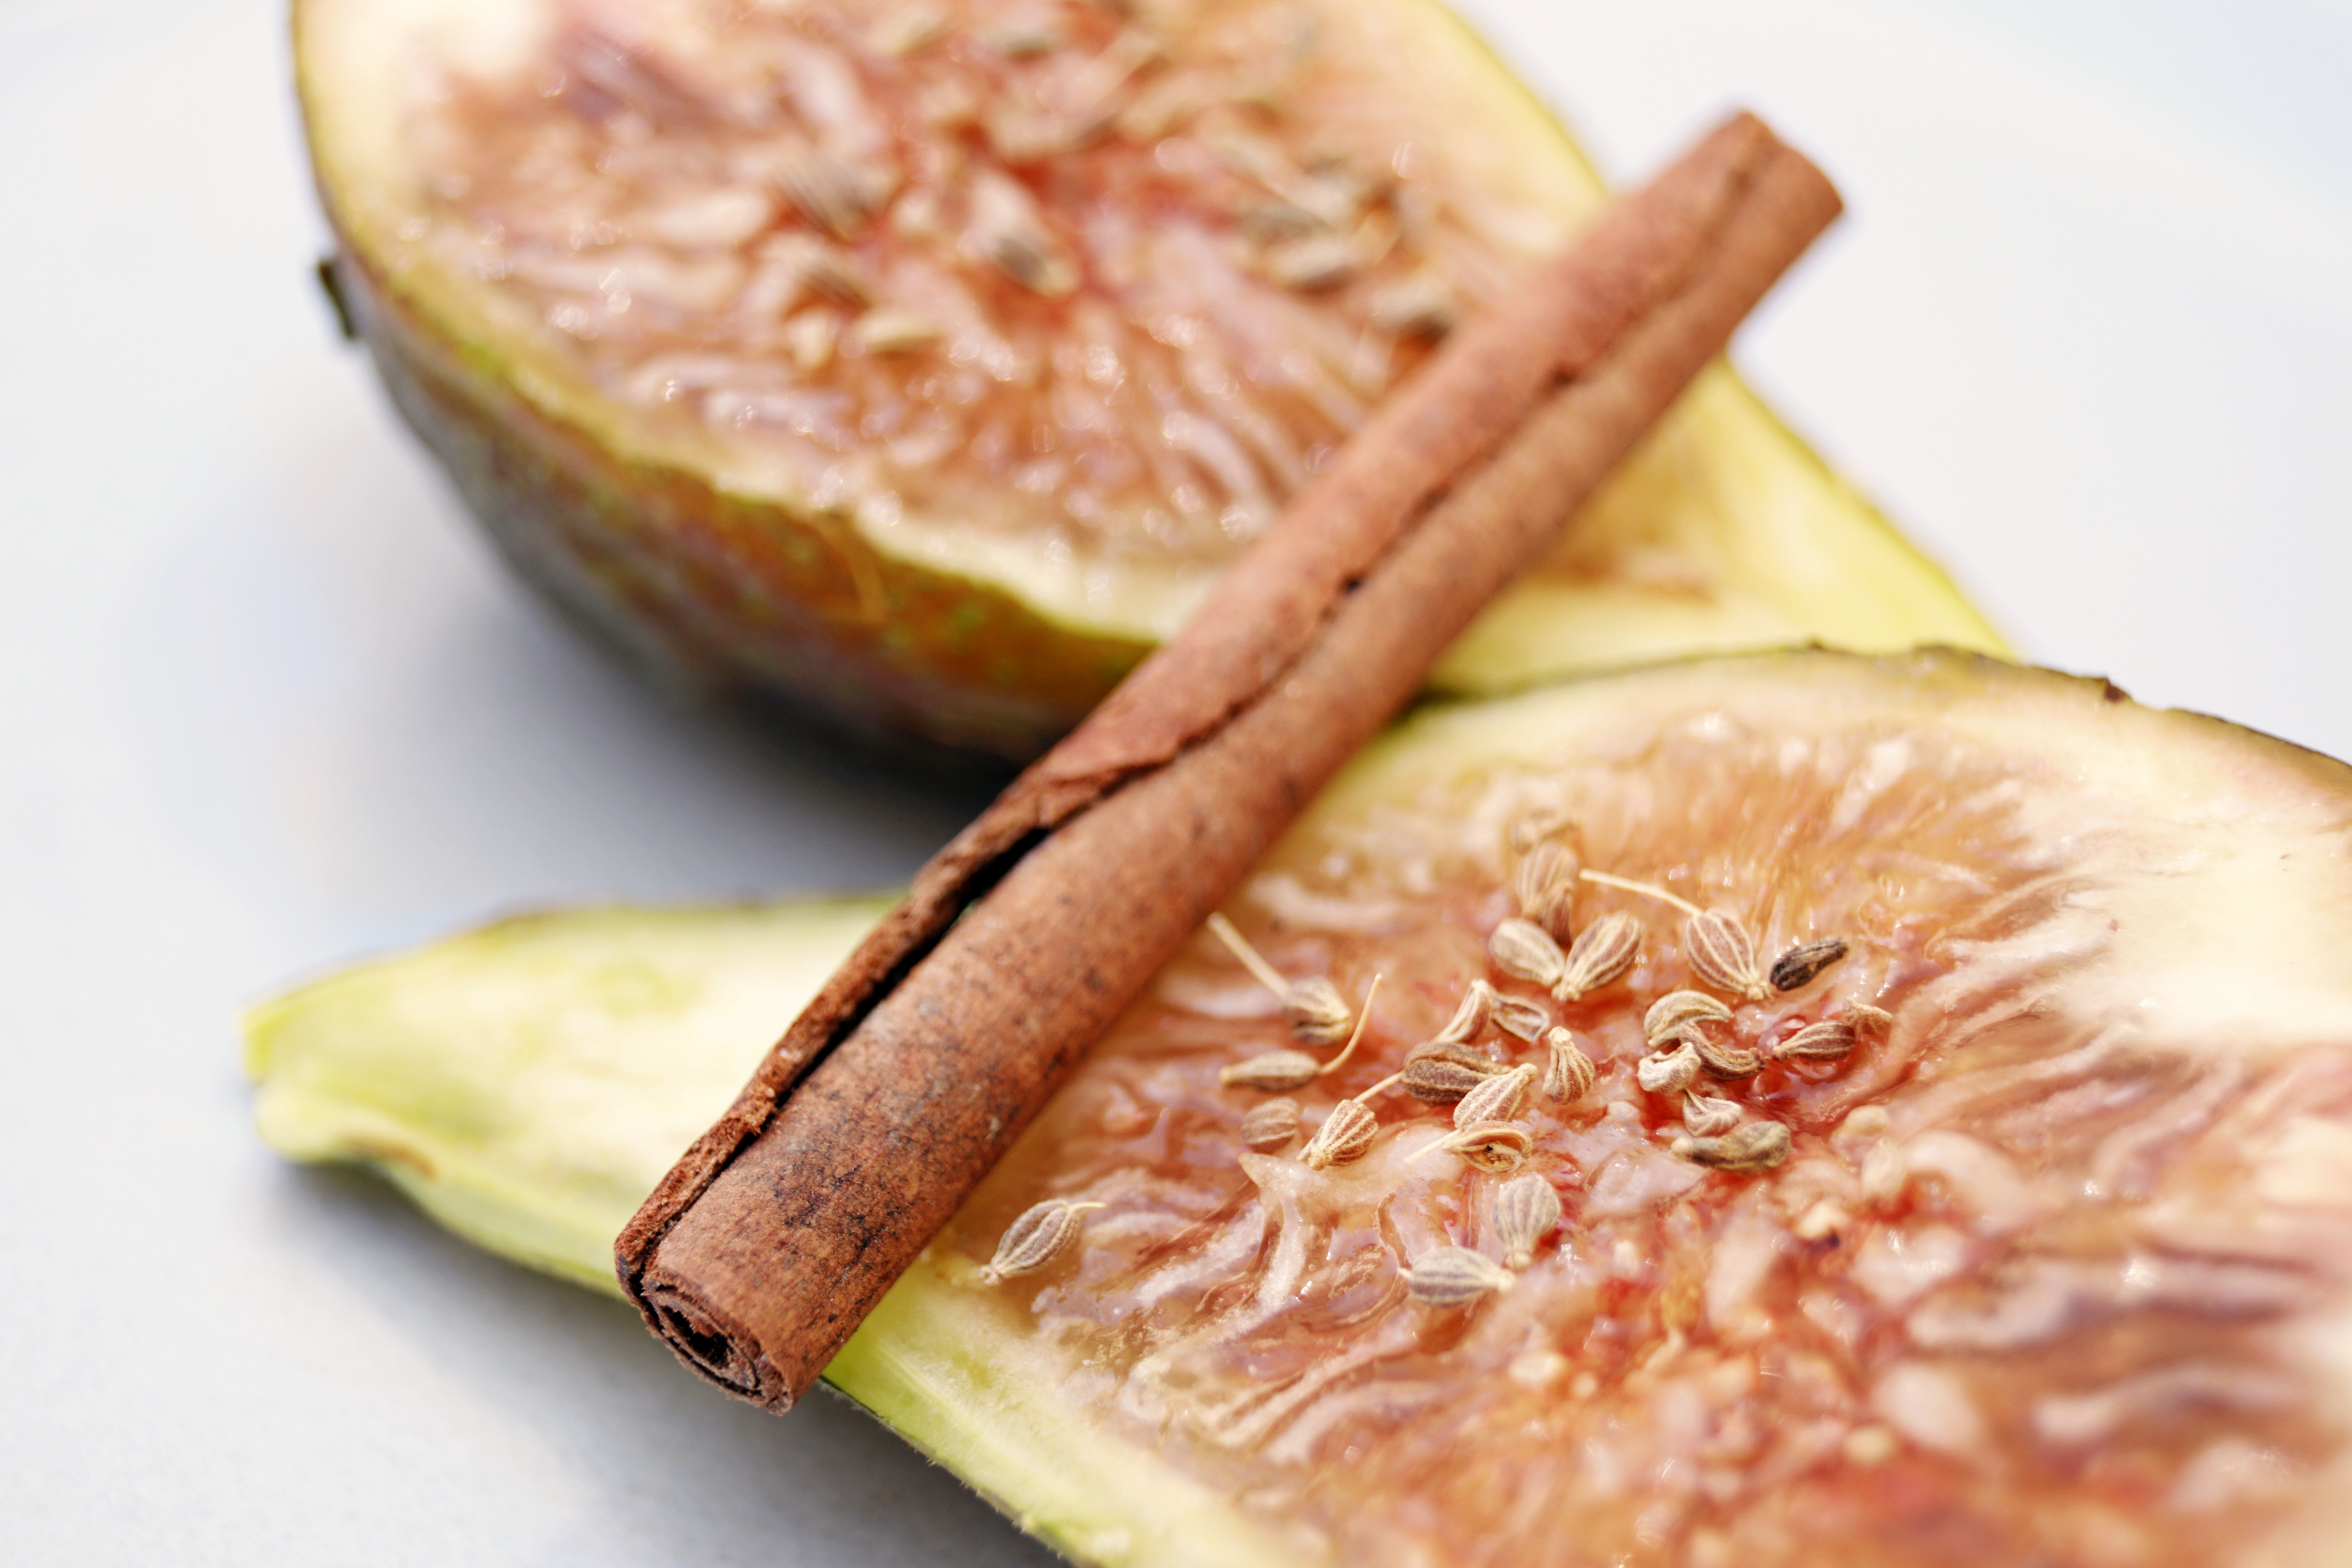
food, ingredient, fruit, common fig, plant, produce, fig, superfood, vegan nutrition, cuisine, dish, mulberry family